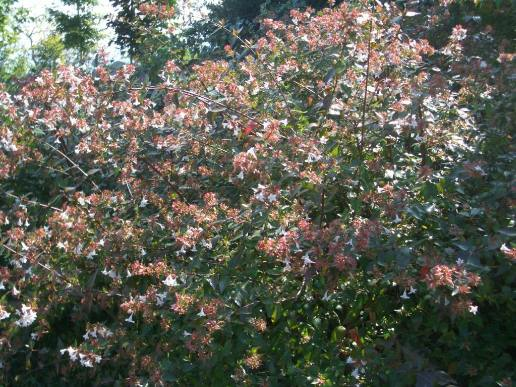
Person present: No